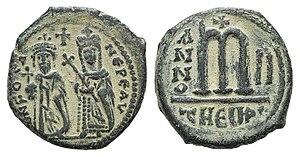
Phocas, né vers 547 et mort le 5 octobre 610, est un empereur byzantin de 602 à 610.